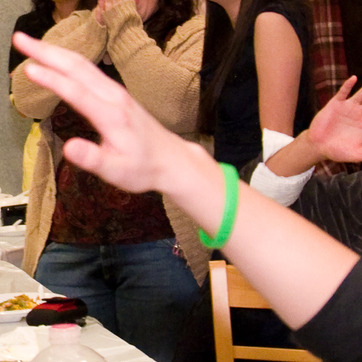
Material: skin